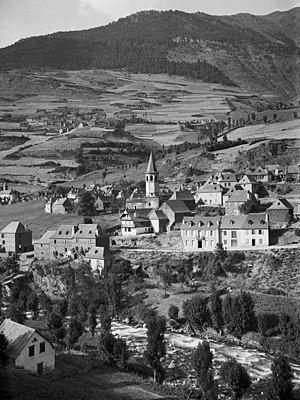
Aubèrt est un village qui appartient à la commune de Vieilla dans le terçon de Marcatosa, de la comarca de Val d'Aran, province de Lérida, en Catalogne.